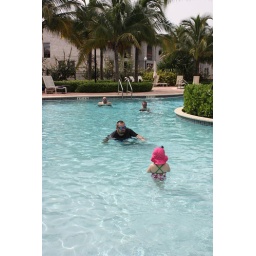
Playing ball with the boys in the pool